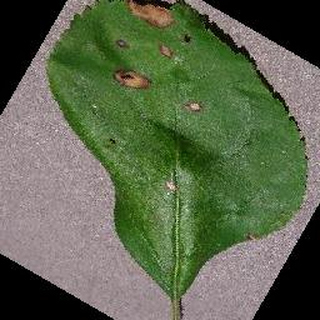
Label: apple_black_rot